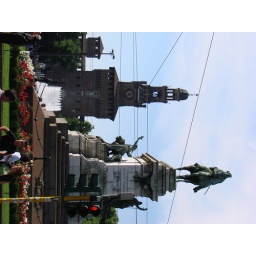
in the background the entrance tower to the castle